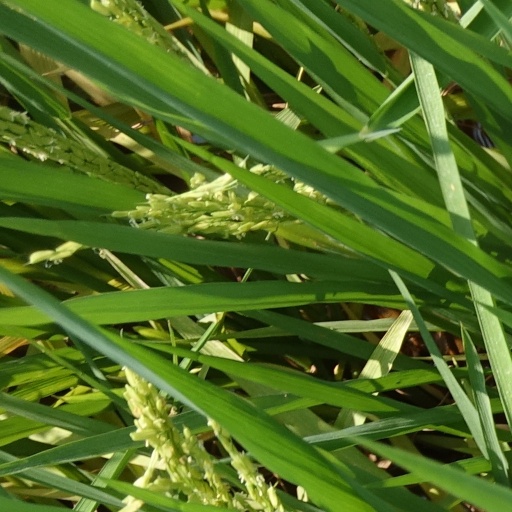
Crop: rice